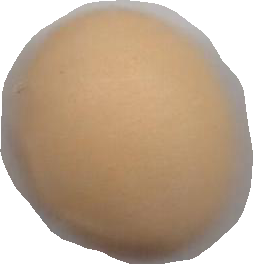
Variety: Grobogan